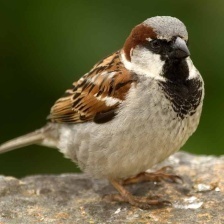
Species: HOUSE SPARROW
Scientific name: PASSER DOMESTICUS